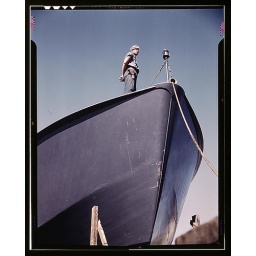
World War Two vintage photo of a sentry standing guard of a torpedo boat under construction at the Higgins Shipyards